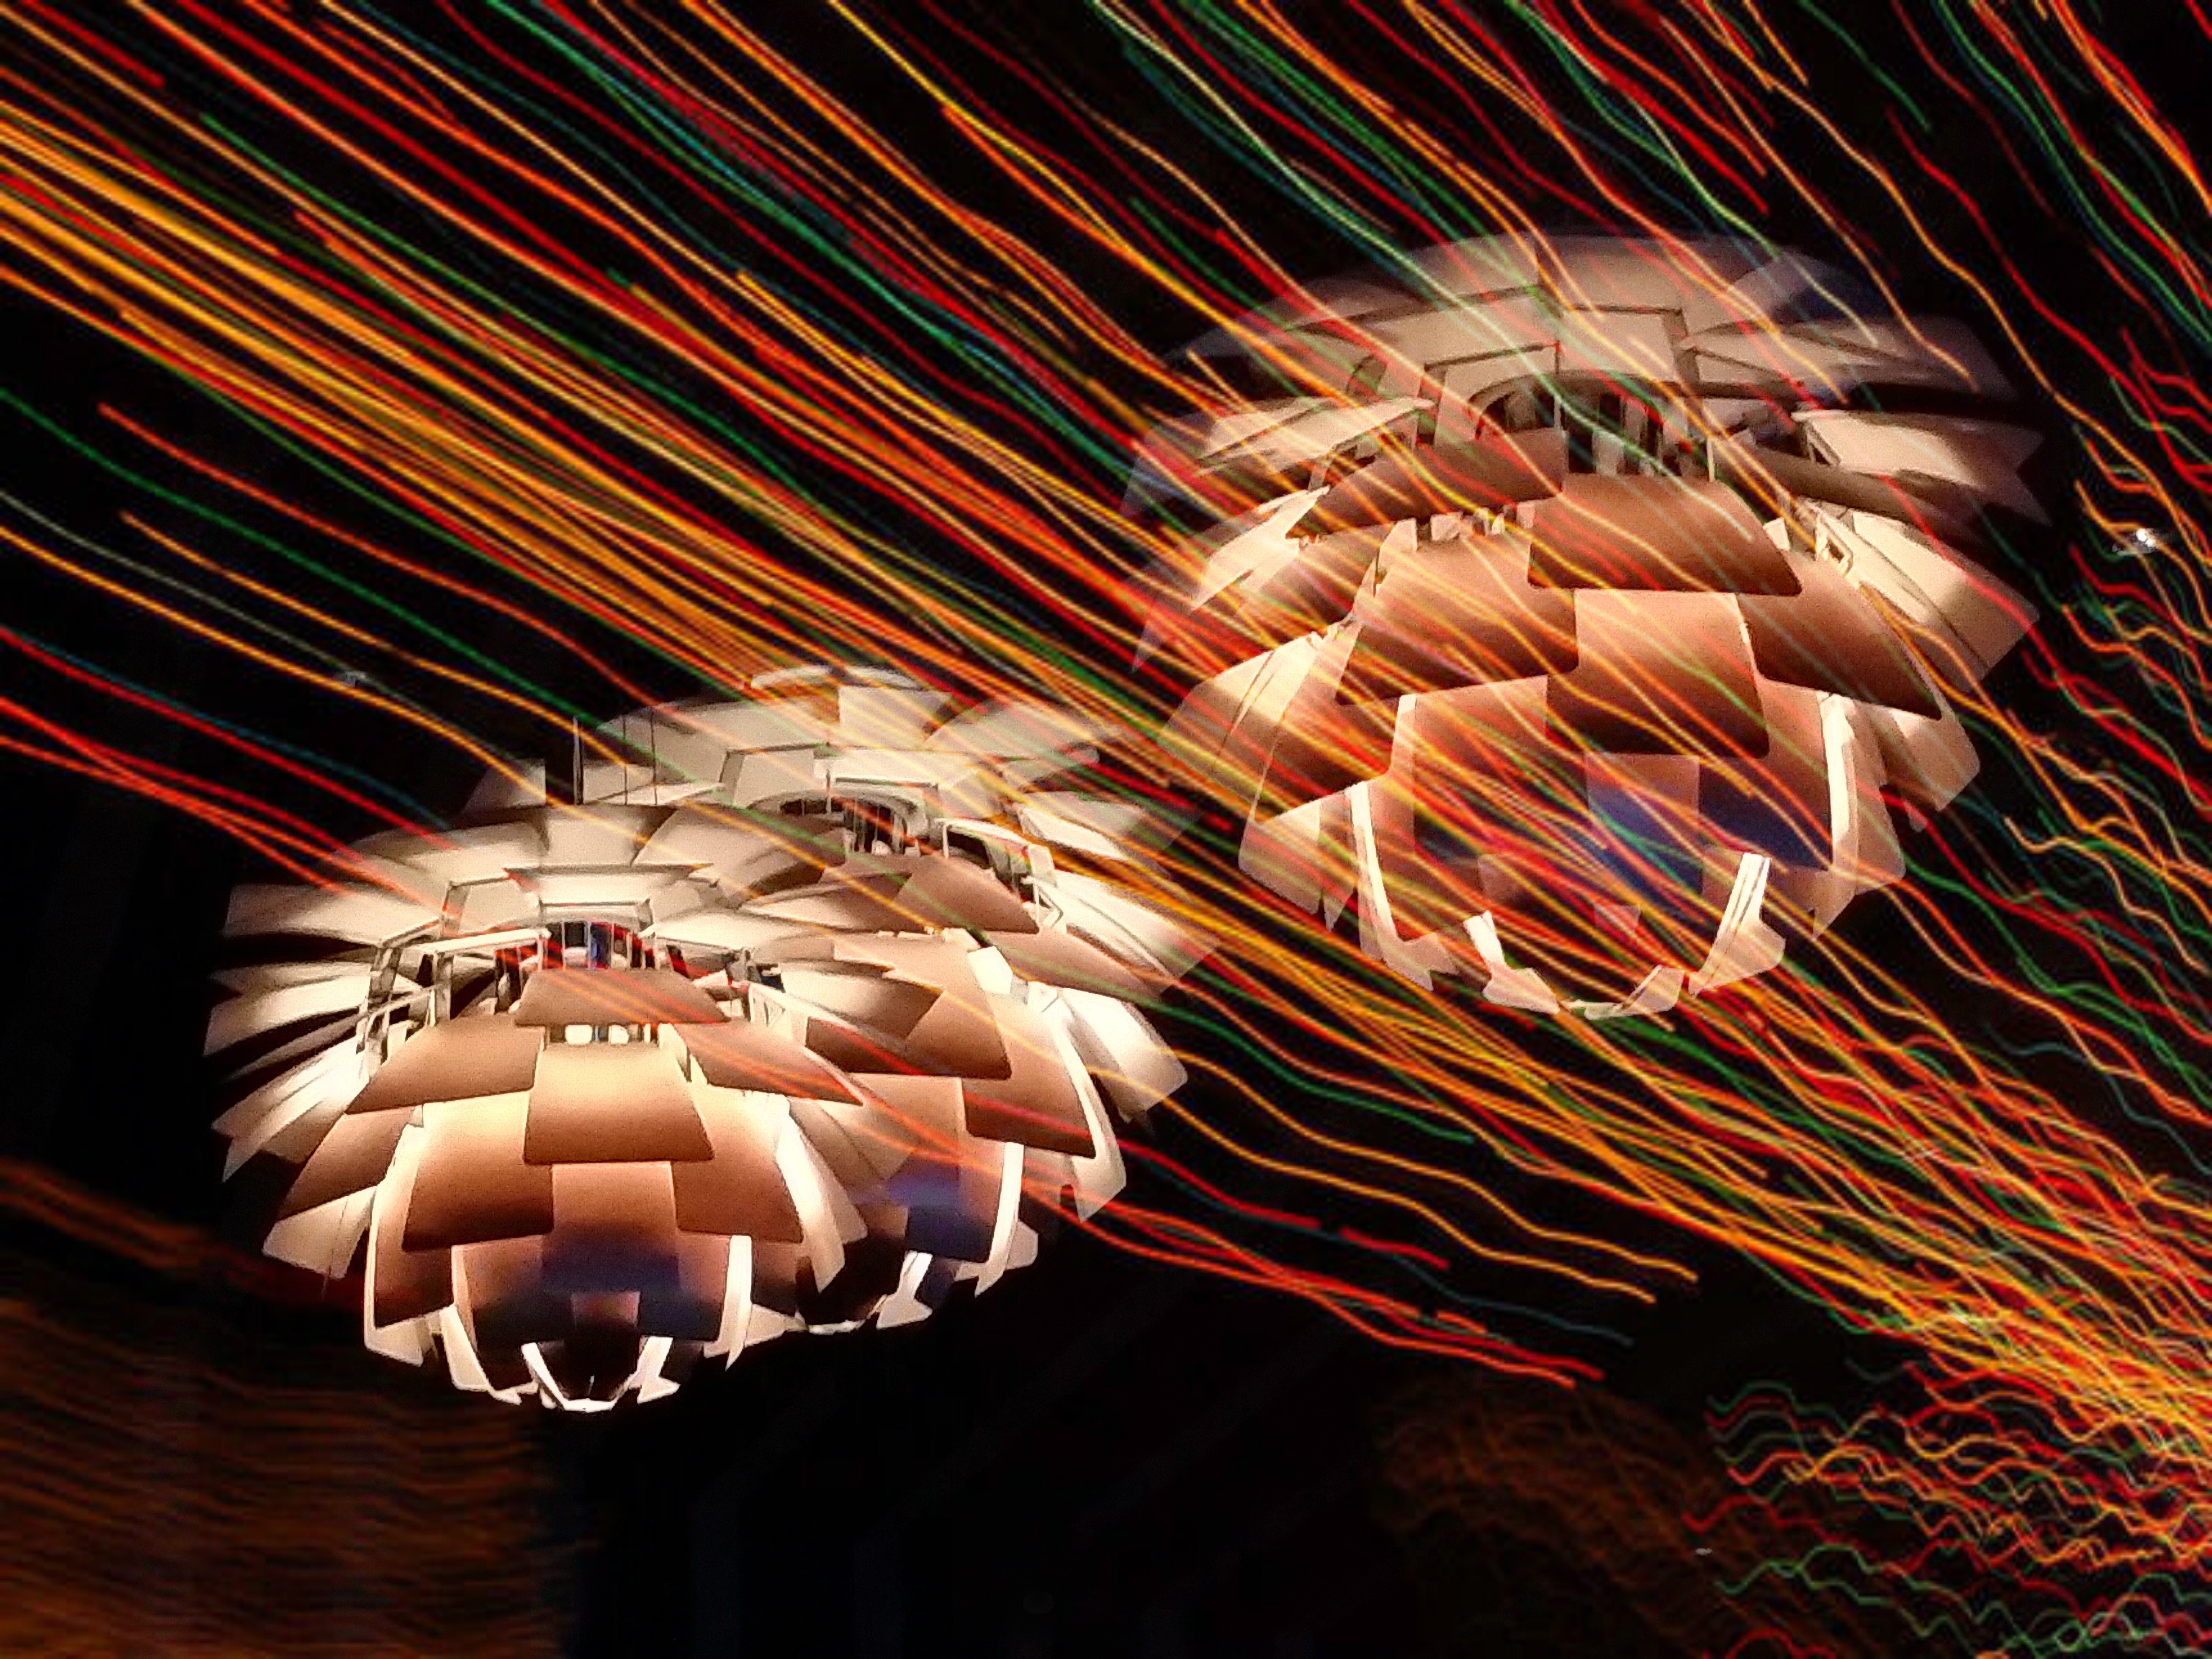
creative, light, abstract, technology, motion, decoration, reflection, flowing, color, lighting, futuristic, energy, illustration, design, bright, organ, screenshot, computer wallpaper, fractal art